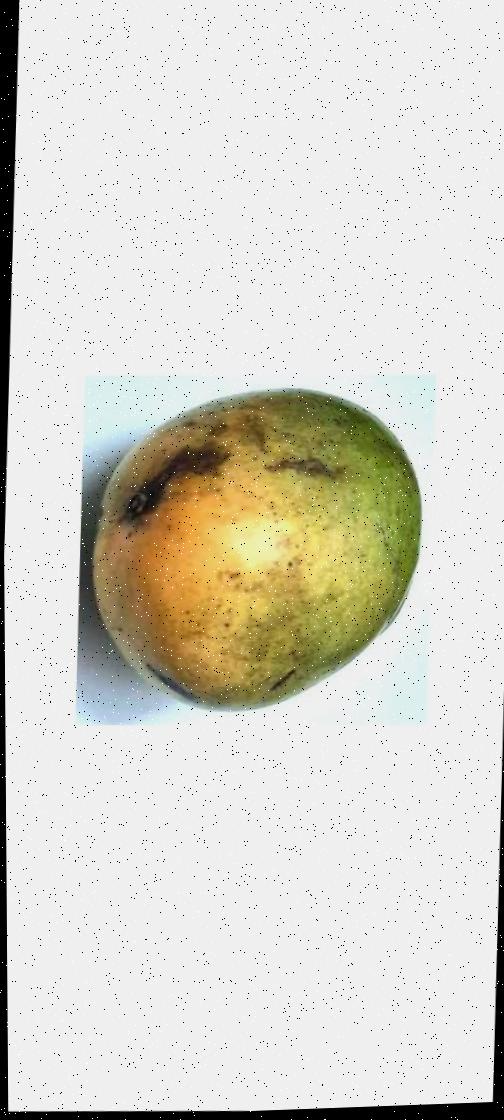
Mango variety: Rupali